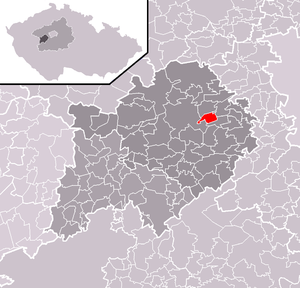
Svatý Jan pod Skalou est une commune du district de Beroun, dans la région de Bohême-Centrale, en Tchéquie. Sa population s'élevait à 180 habitants en 2020.